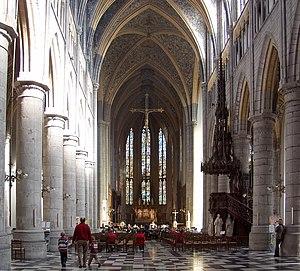
La cathédrale Saint-Paul de Liège fait partie du patrimoine religieux de Liège. Fondée au Xᵉ siècle, elle est reconstruite du XIIIᵉ au XVᵉ siècle et restaurée au milieu du XIXᵉ siècle. Elle devient cathédrale au XIXᵉ siècle en raison de la destruction de la cathédrale Saint-Lambert en 1795. Une nouvelle restauration est entamée durant les années 2010.